Beaver Stadium

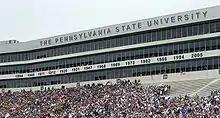
The suites on the east end of the stadium in September 2016

The stadium has been expanded six times, reflecting Penn State's rise to national prominence under Joe Paterno, then the team's head coach, more than doubling in size in the process. Expansions in 1972 brought capacity to 57,538. Another expansion in 1976 increased capacity to 60,203. In 1978, 16,000 seats were added when the stadium was cut into sections and raised on hydraulic lifts, allowing the insertion of seating along the inner ring of the stadium where the track had previously been located, raising capacity to 76,639. This expansion is particularly noticeable, as there's a distinct color change when crossing from the original, New Beaver Field steel grandstands onto the newer, stone and concrete additions. In 1980, maximum capacity increased to 83,770. In 1985, walkways were added around the tops of the end zones and entry ramps at the stadium's corners resulted in lowering the capacity to 83,370. An expansion was completed for the 1991 football season, placing an upper deck addition over the north end zone and raising capacity to 93,967.